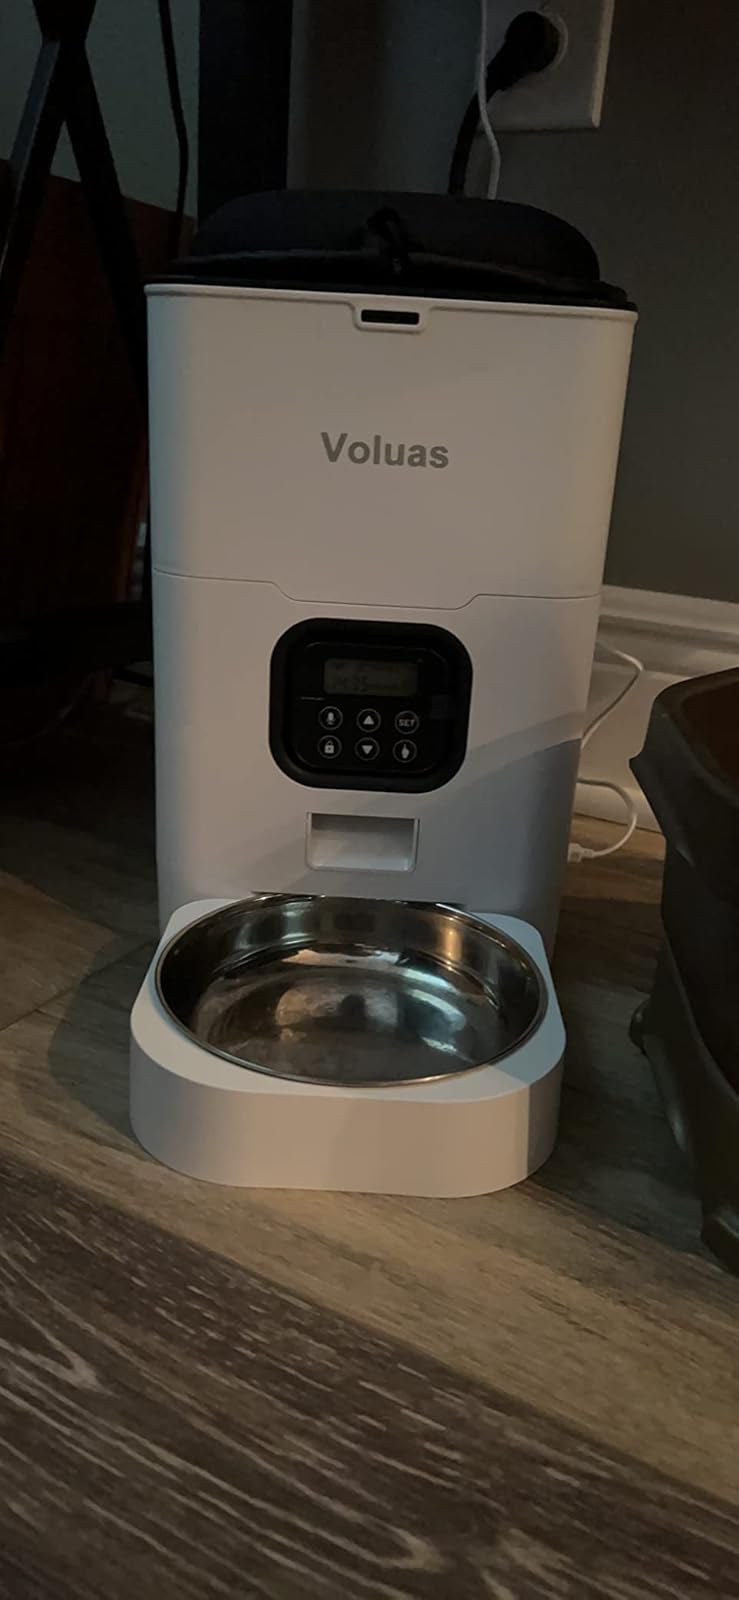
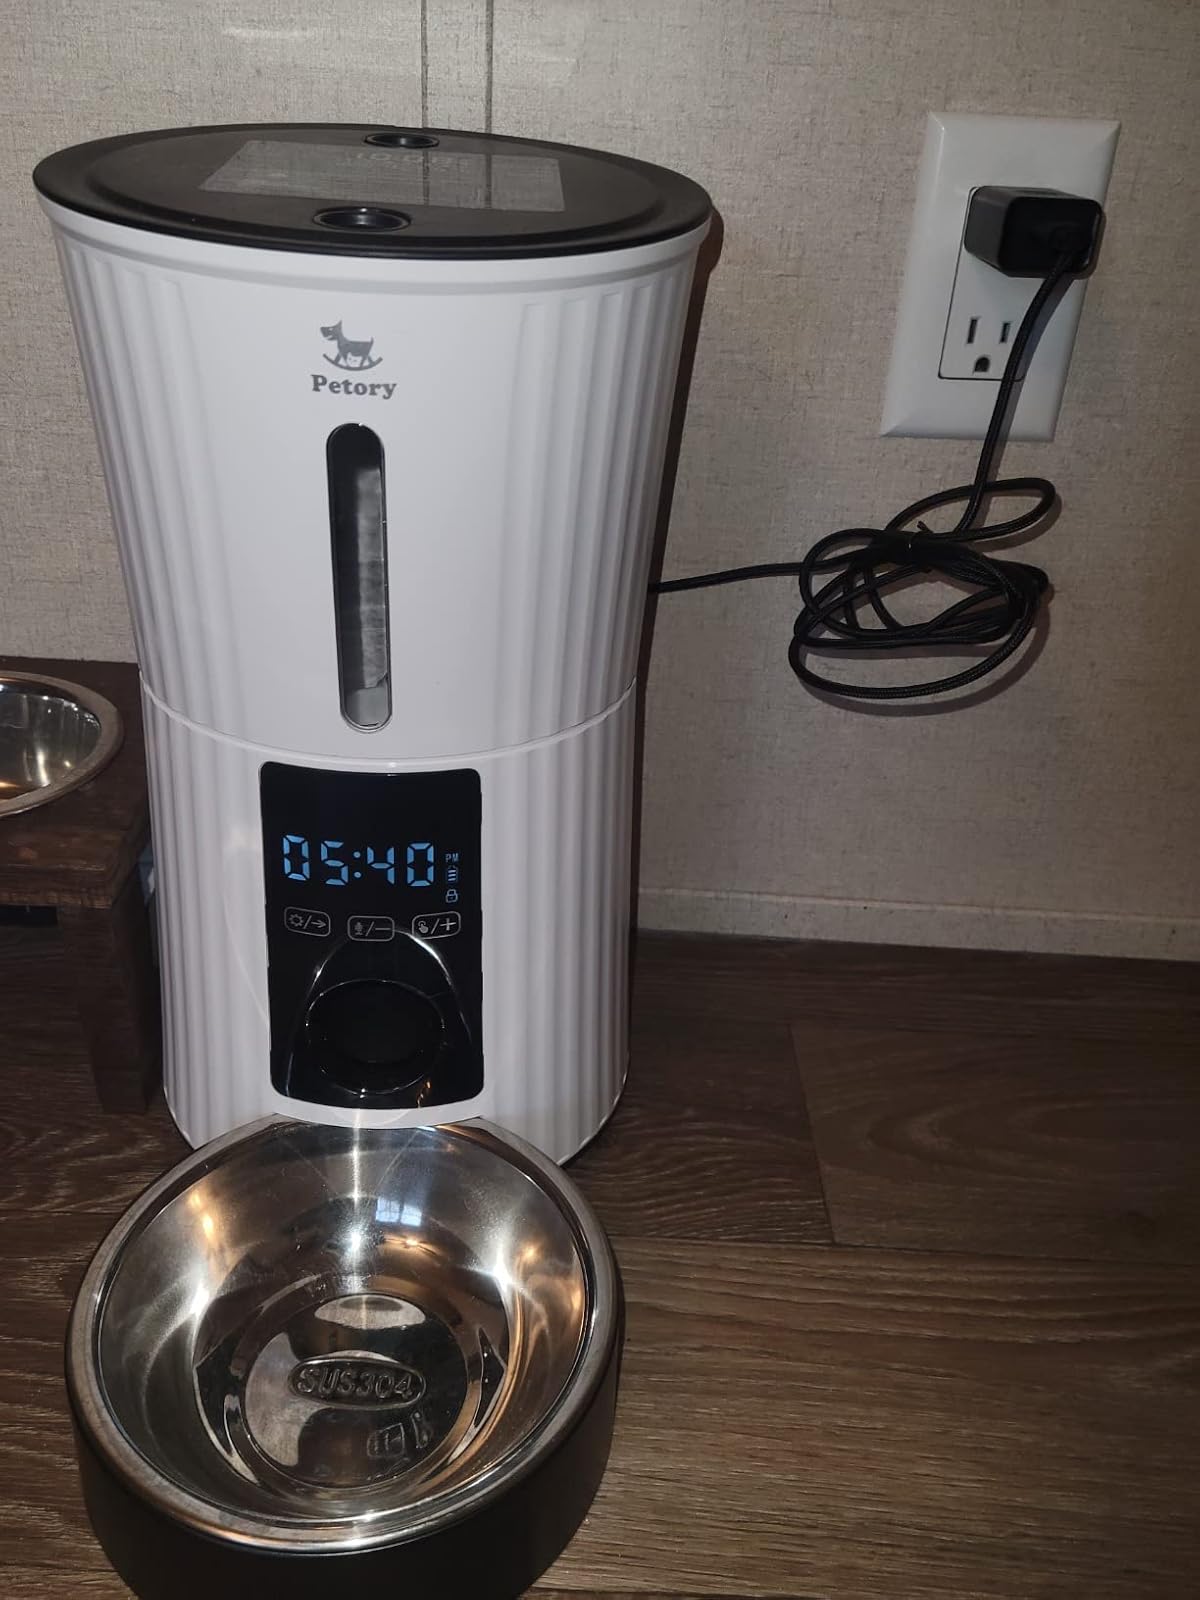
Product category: items_feeder
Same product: no